Janu the Jungle Boy

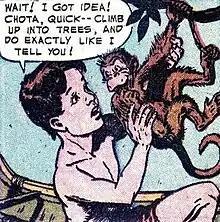

Janu the Jungle Boy is a fictional character published by DC Comics. He is a young boy brought up in the jungle after his father has been killed by a tiger, and who appears as a sidekick to Congo Bill, who adopts him as his ward. Janu first appears in "Action Comics" #191 (April 1954), in a story written by Jack Miller and drawn by Ed Smalle.